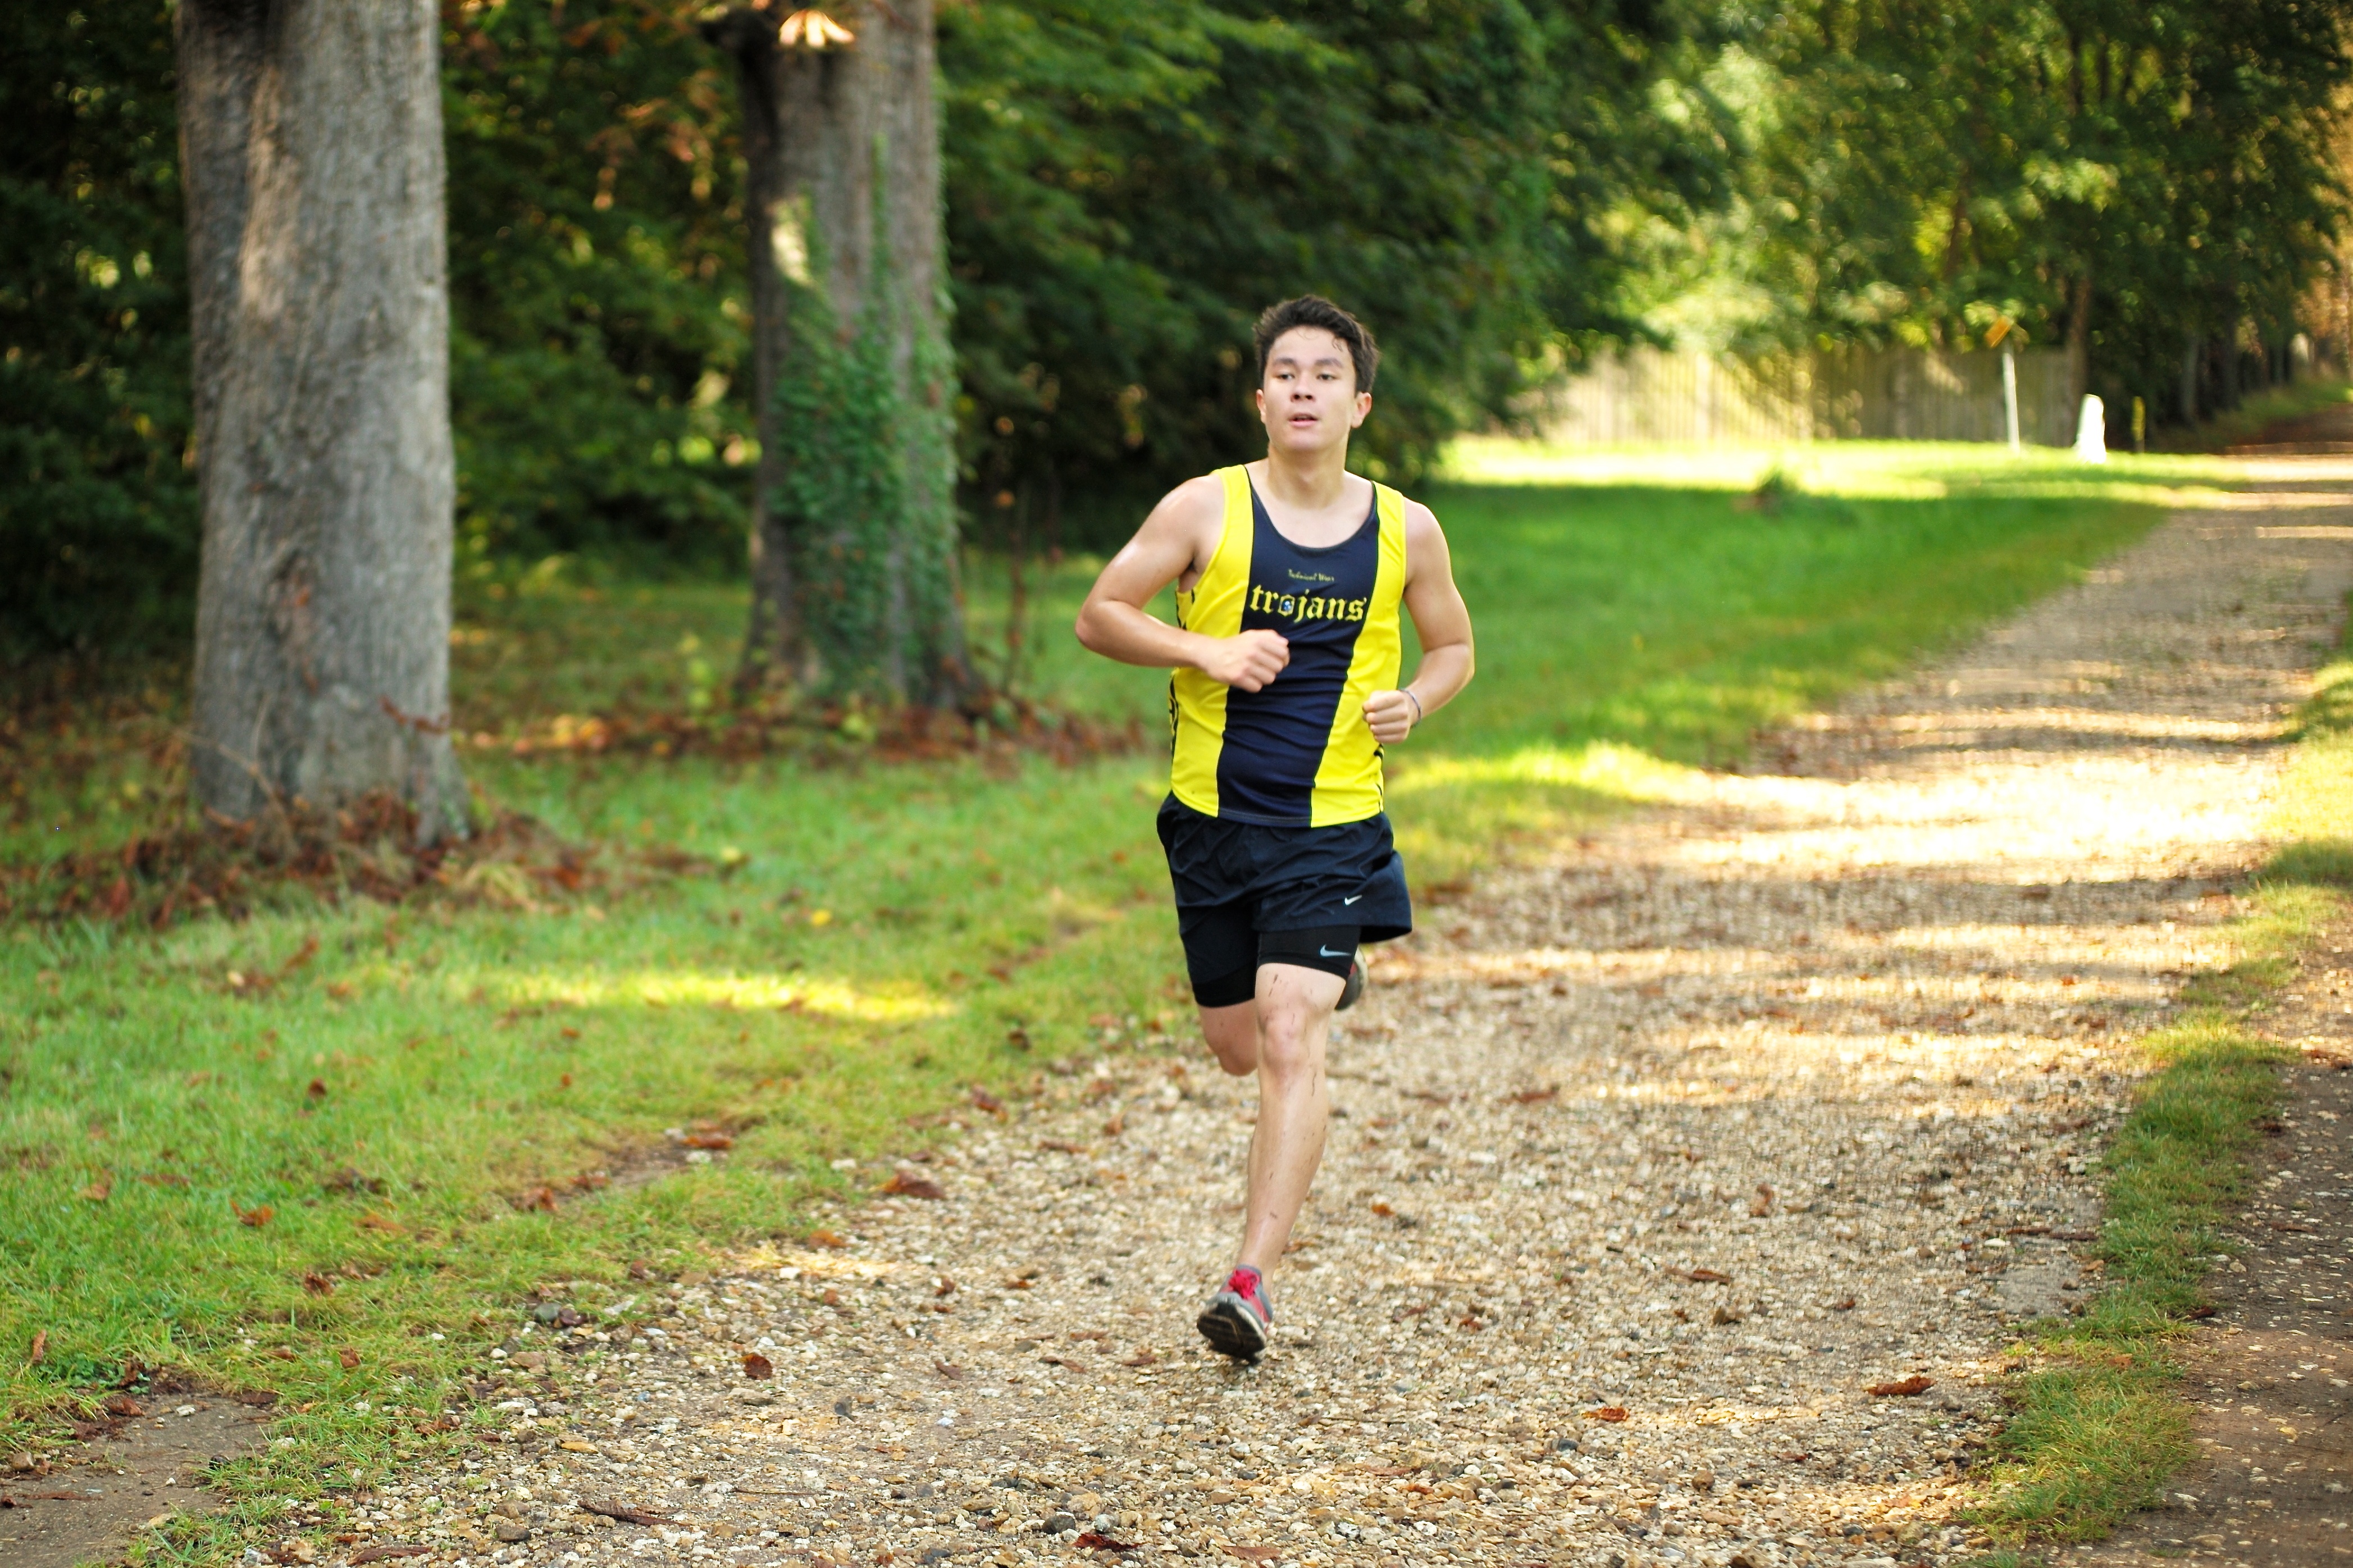
person, cloud, trail, sport, running, run, paris, country, recreation, france, jogging, cross, race, competition, september, hague, girls, m, american, team, sports, boys, saint, parc, 50, school, runners, filter, nd, endurance, leica, 240, summilux, meet, xc, physical exercise, outdoor recreation, human action, individual sports, ultramarathon, duathlon, cross country running